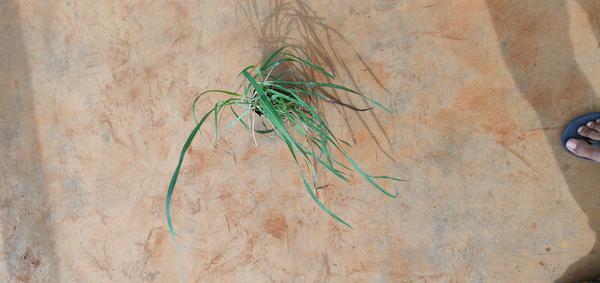
Plant: Lemon_grass